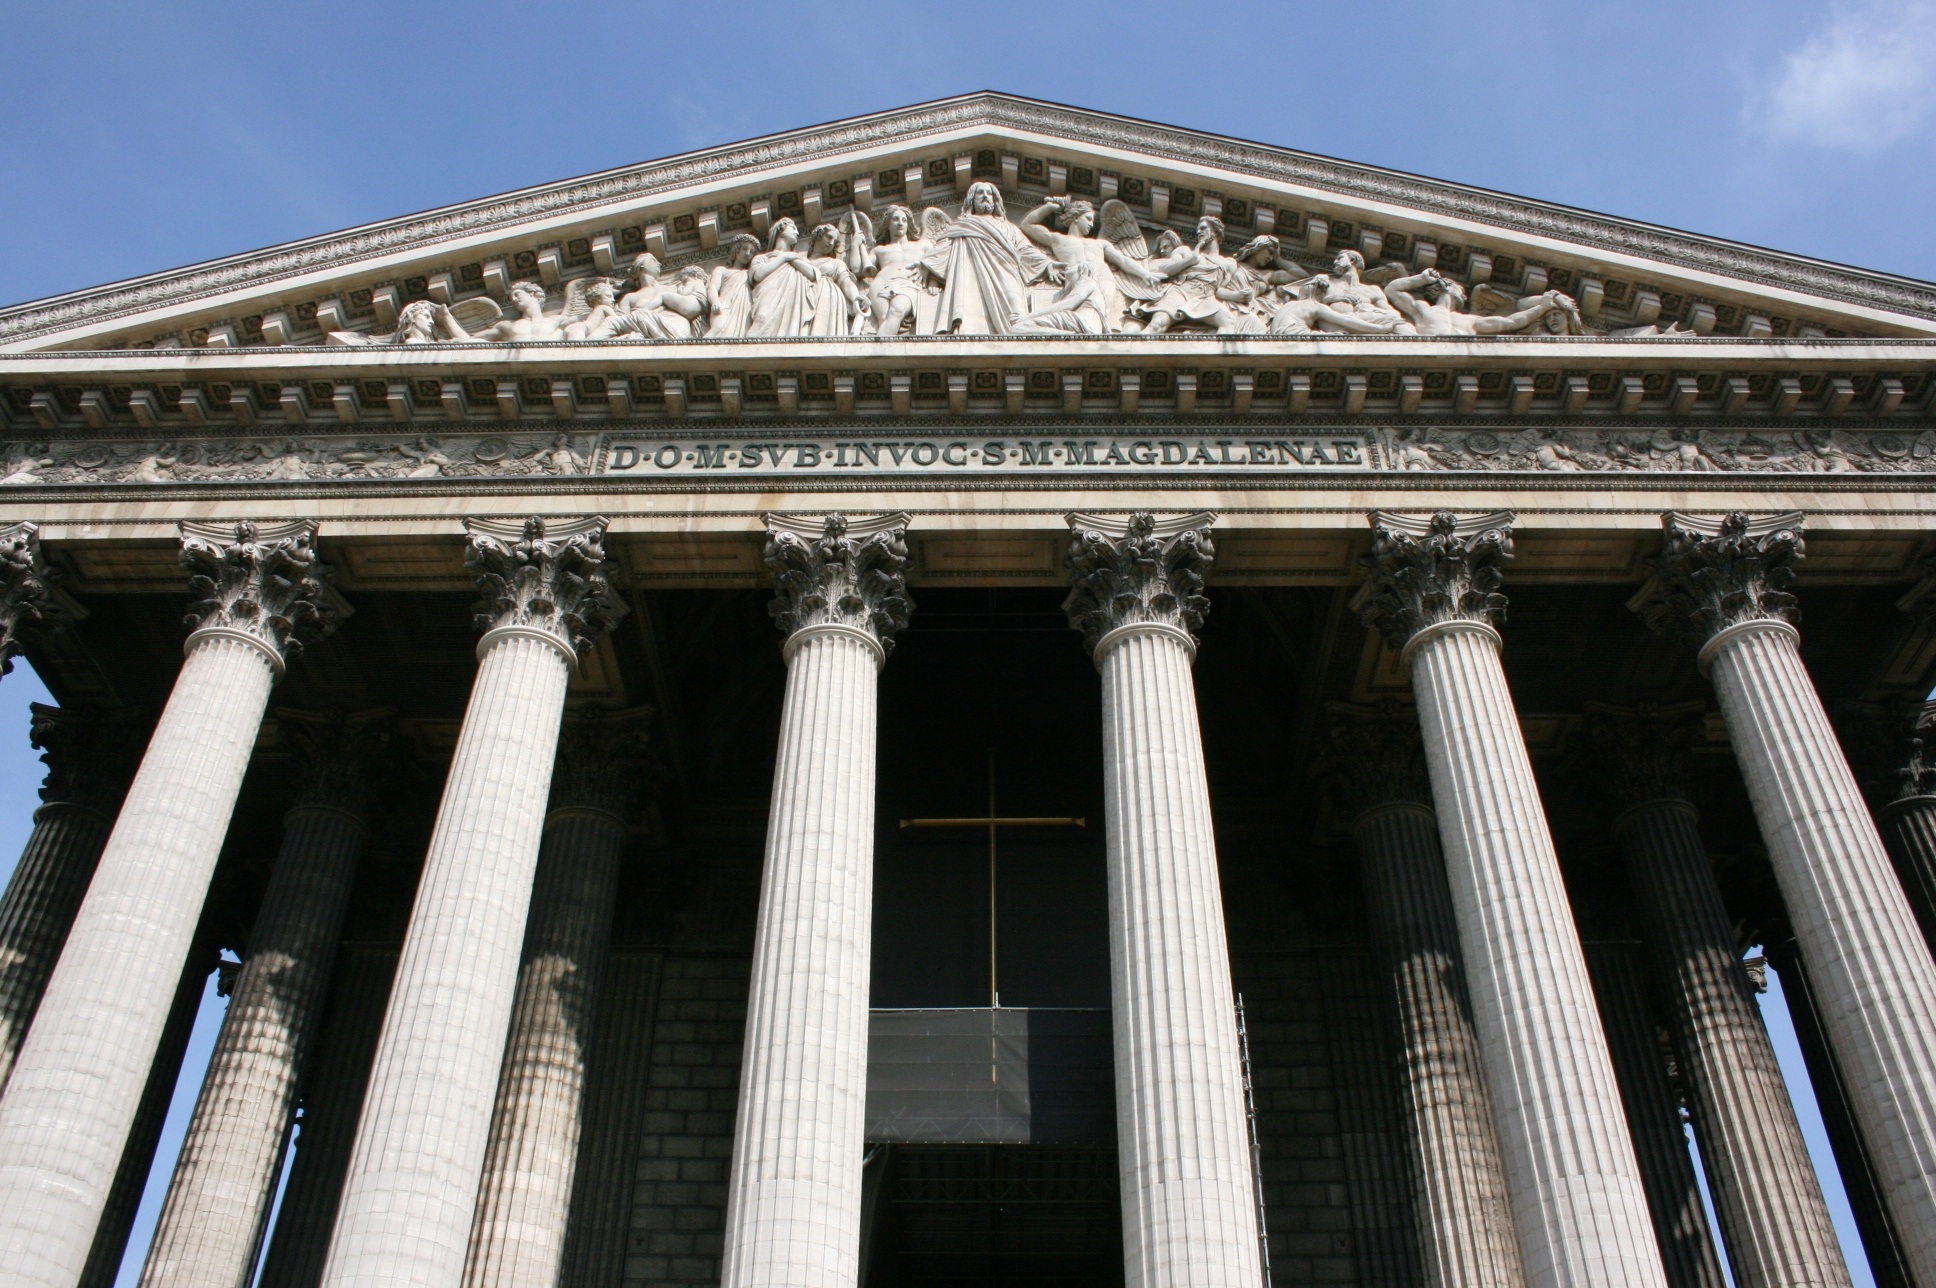
architecture, structure, building, palace, paris, column, opera house, landmark, facade, church, columns, symmetry, madeleine, roman temple, classical architecture, ancient roman architecture